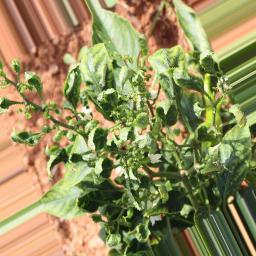
Label: mites_and_trips